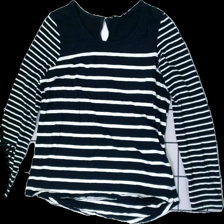
View: front
Type: Top
Category: Ladies
Brand: Not in the list
Brand text on label: Just jeans
Colors: Blue, White
Material: 100% Cotton
Cut: Regular
Size: XL
Price range: 50-100
Recommended usage: Reuse
Description: Blue top with white stripes